Segundo Navarrete

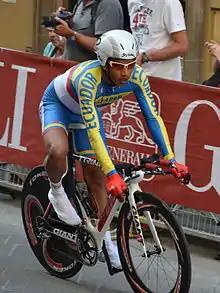
Navarrete in 2013

Segundo Mesías Navarrete Navarrete (born 21 May 1985) is an Ecuadorian racing cyclist, who rides for Ecuadorian amateur team Saitel. He rode at the 2014 UCI Road World Championships.